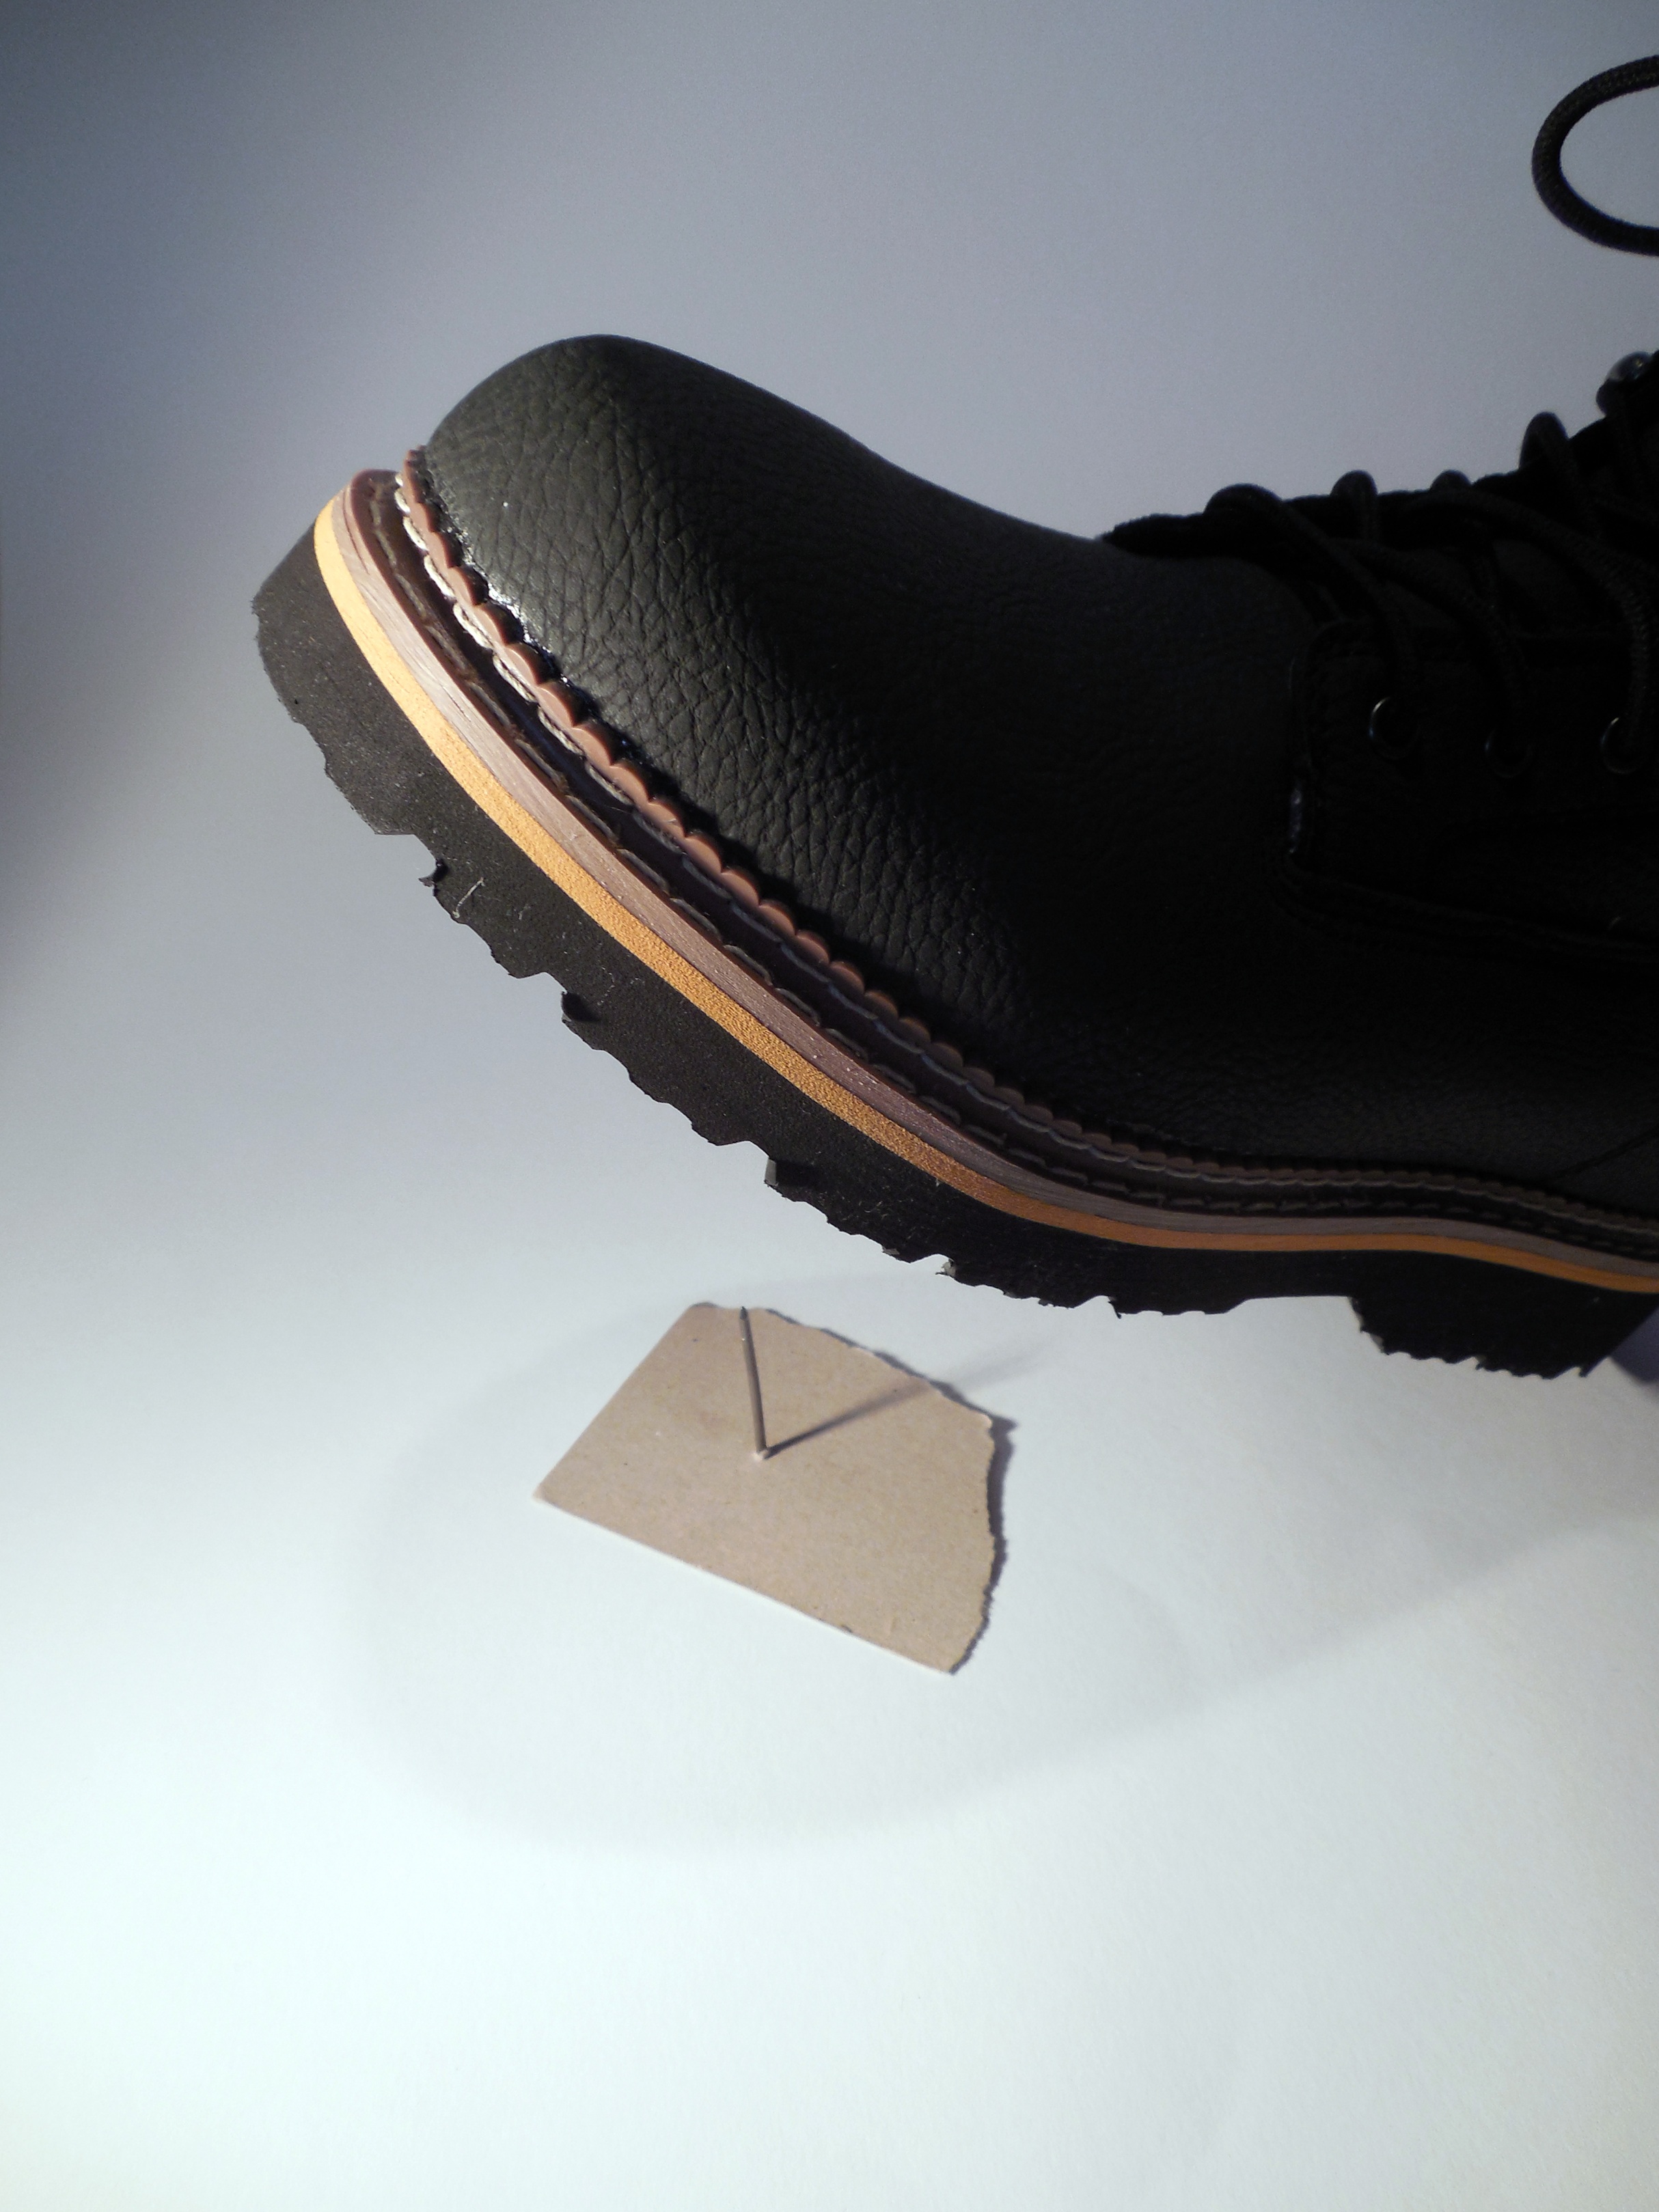
shoe, leather, leg, foot, brown, black, nail, human body, product, footwear, caution, accident, risk, injury, painful, foot injury, accidents at work, wounding, osh, work clothes, working footwear, outdoor shoe